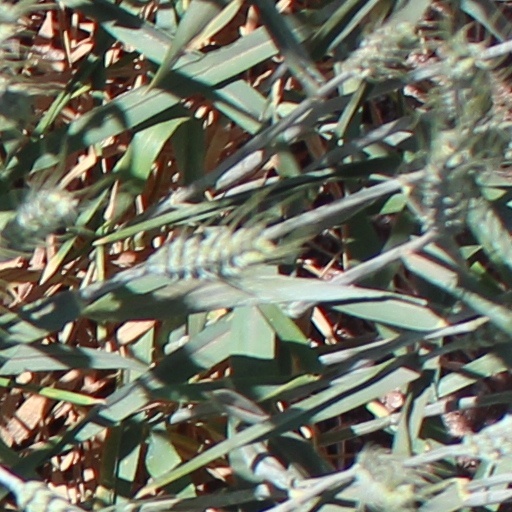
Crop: wheat